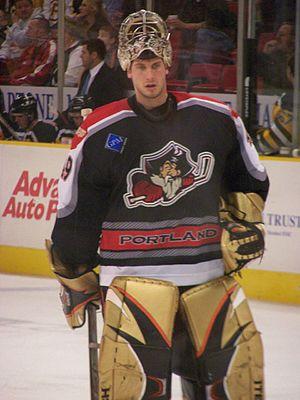
Michael Leighton, né le 19 mai 1981 à Petrolia dans la province d'Ontario au Canada, est un joueur professionnel canadien de hockey sur glace évoluant au poste de gardien de but.